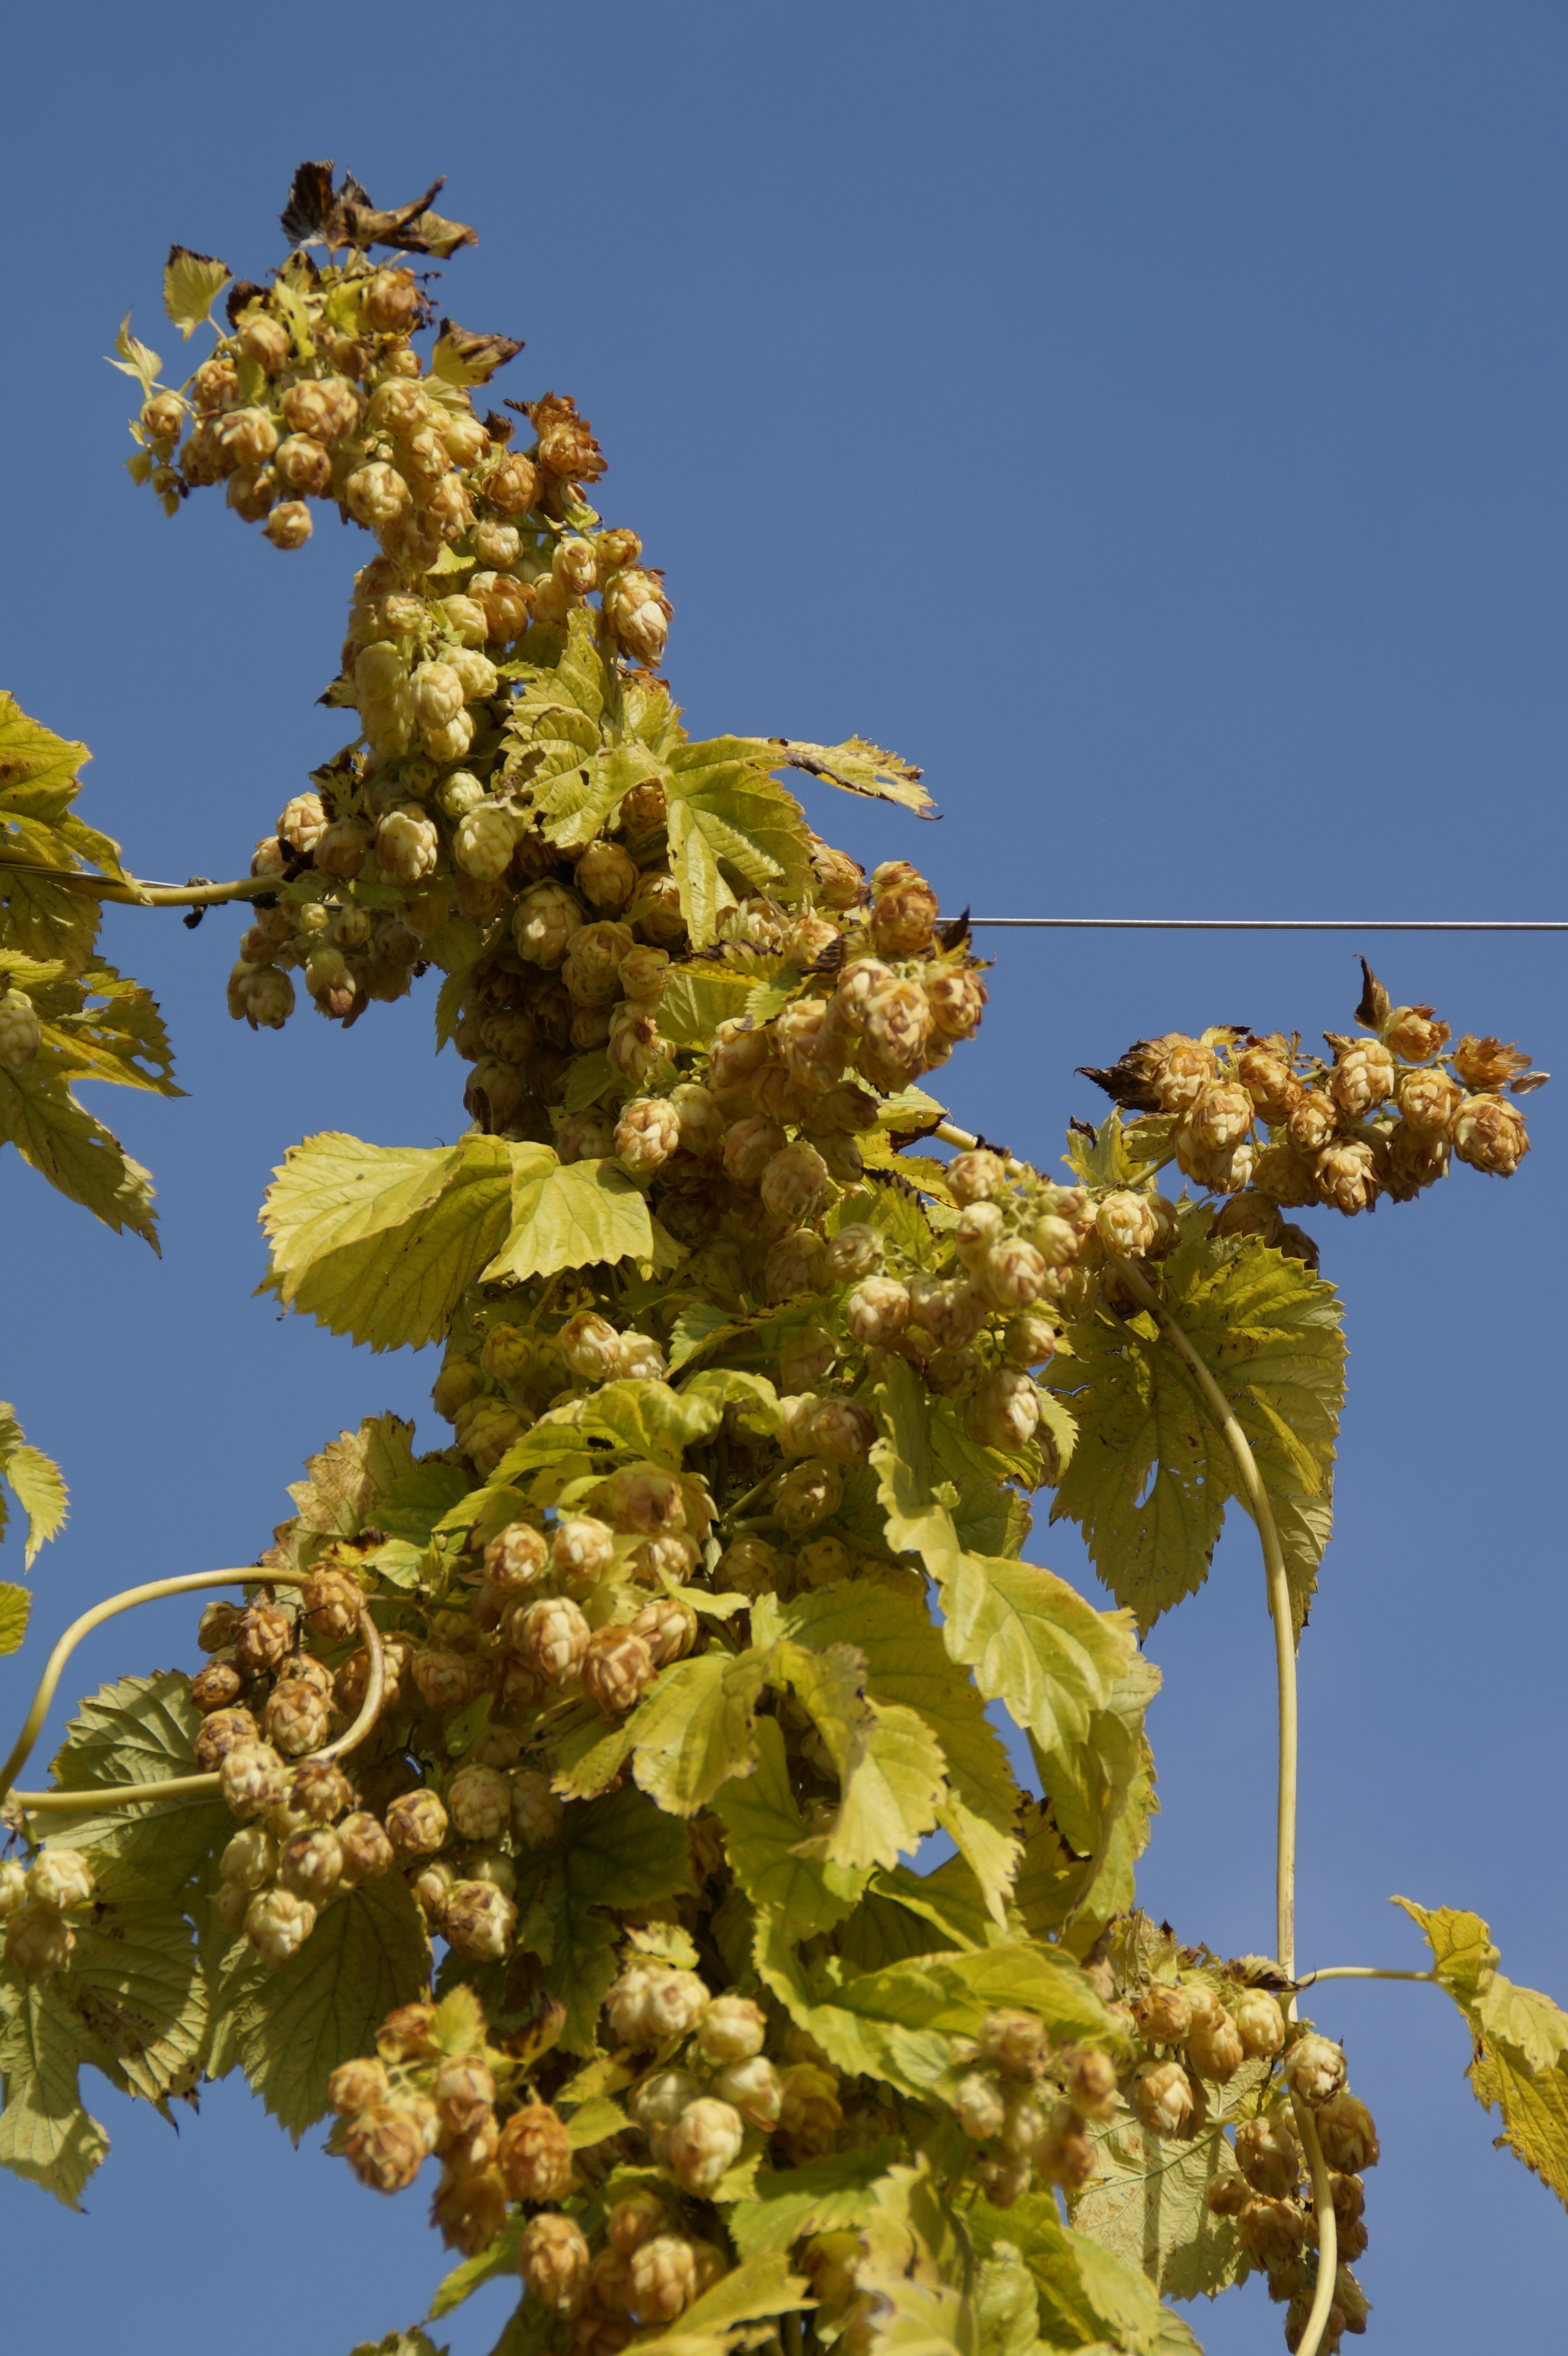
tree, branch, plant, leaf, flower, food, produce, autumn, climber, agriculture, flora, hops, flowering plant, maidenhair tree, umbel, hops fruits, hopfendolde, genuine hops, beer brewing, woody plant, land plant